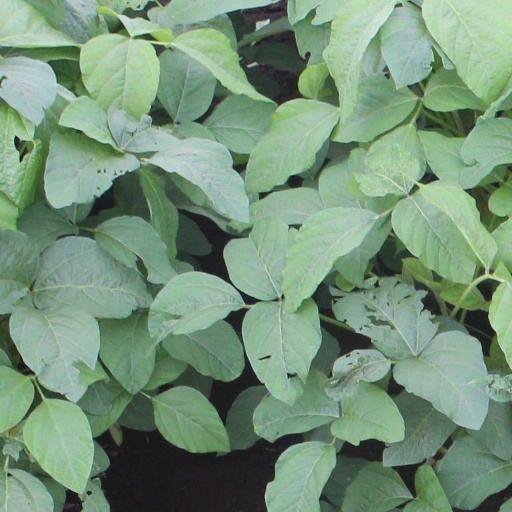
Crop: soybean